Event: Ecuador Earthquake
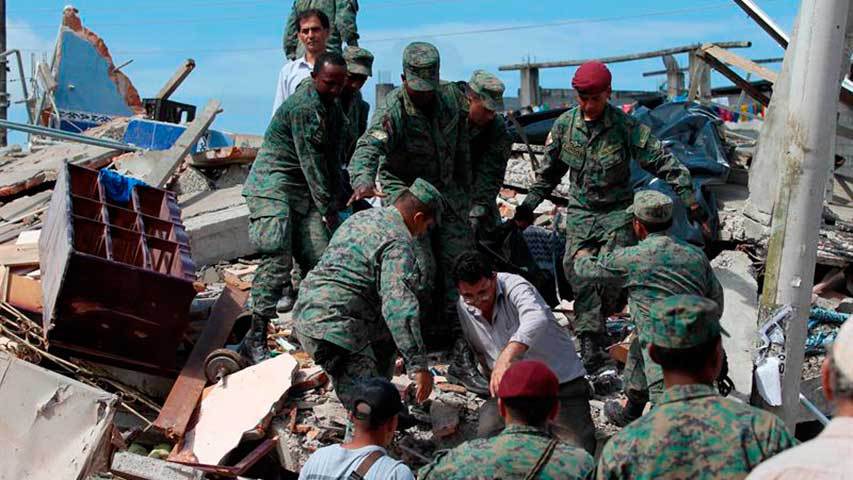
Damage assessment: damage